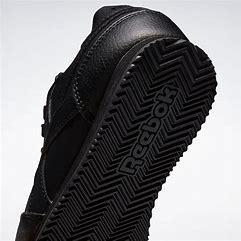
Brand: Reebok
Model: Royal Classic Jogger 3